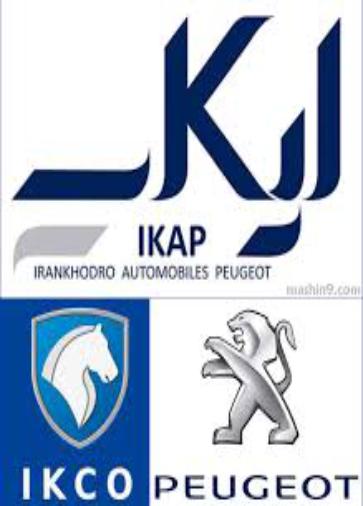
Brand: ikco
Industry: Transportation